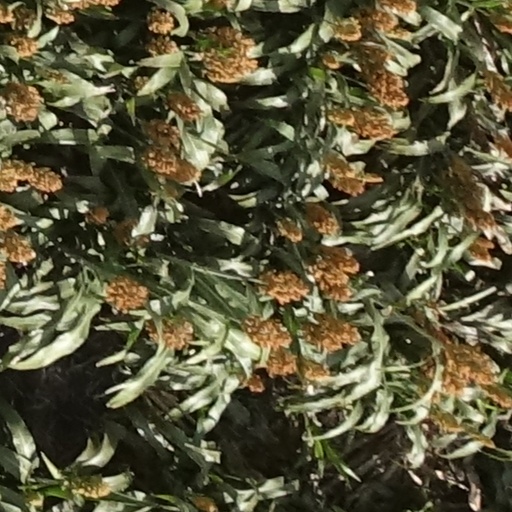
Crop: sorghum